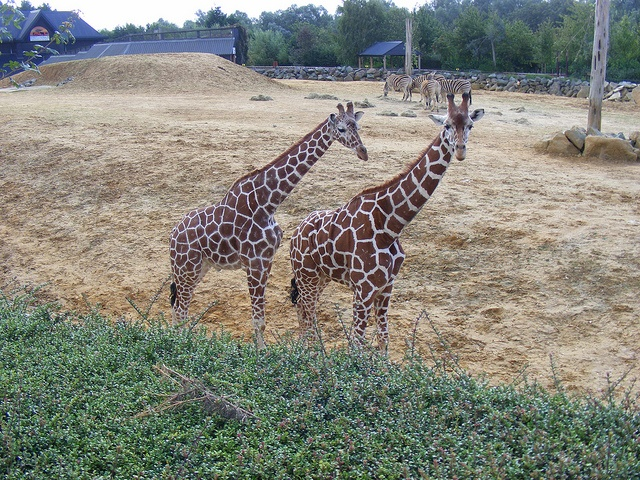
Two giraffes in a patch of dirt with zebras behind them.
Two giraffes walking together in the pen at the zoo.
Two giraffe are standing in front of some zebras in a zoo.
Two giraffes standing together outside in open area.
two giraffes walking on the dry ground near a bush